Florida Commission on Ethics

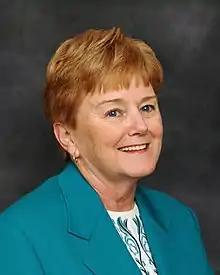
H. Marlene O'Toole

On August 24, 2000, the commission held that Leon County commissioner Bill Proctor should pay civil penalties, for violating the Full and Public Disclosure of Financial Interests sections of the Florida Constitution.